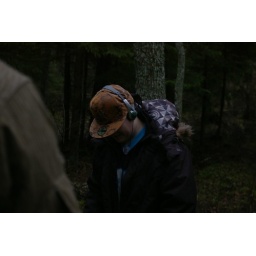
Modern boy in forest